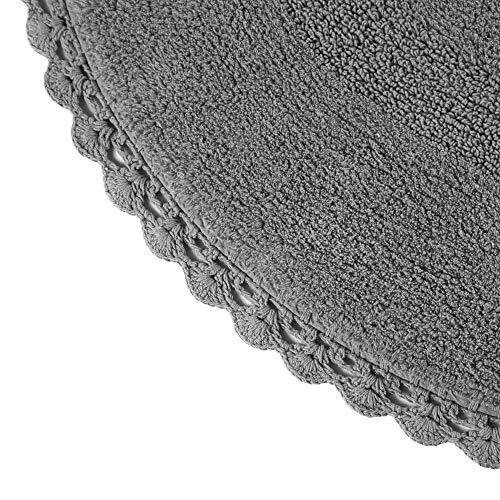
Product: Home Dynamix Harper Ash Accent Rug, 48" Round, Gray
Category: Home & Kitchen | Home Décor | Kids' Room Décor | Rugs
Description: Versatility and functionality: These long-lasting accent rugs are reversible and will add charm and style in any room.
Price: $52.39